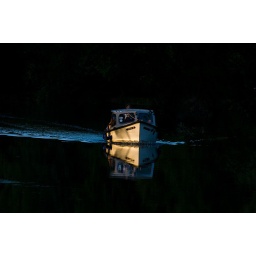
I've burned out another white boat in the background